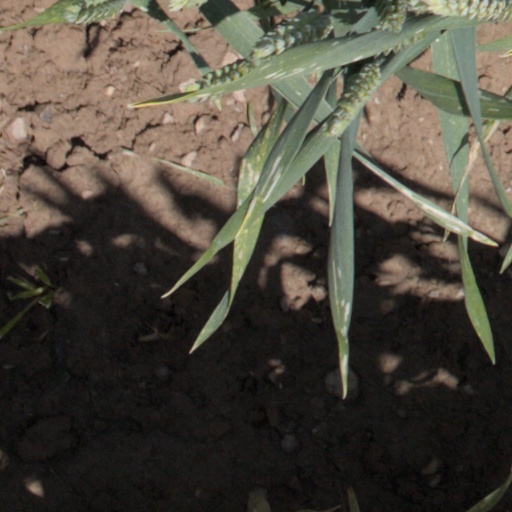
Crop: wheat